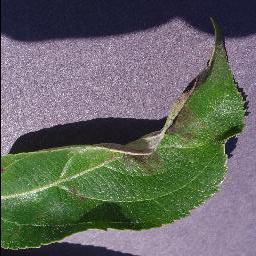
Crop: apple
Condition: scab